David S. McKay

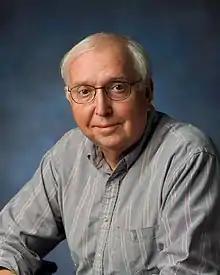

David Stewart McKay (September 25, 1936 – February 20, 2013) was the chief scientist for Astrobiology at the Johnson Space Center. During the Apollo program, McKay provided geology training to the first men to walk on the Moon in the late 1960s. McKay was the first author of a scientific paper postulating past life on Mars based on evidence in Martian meteorite ALH 84001, which had been found in Antarctica. Despite there being no convincing evidence of Martian life, the initial paper caused enormous scientific and public attention. The NASA Astrobiology Institute was founded partially due to community interest in this paper and related topics. He was a native of Titusville, Pennsylvania.